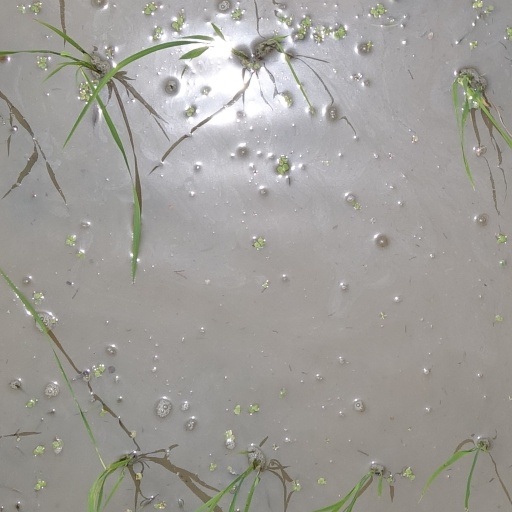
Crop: rice